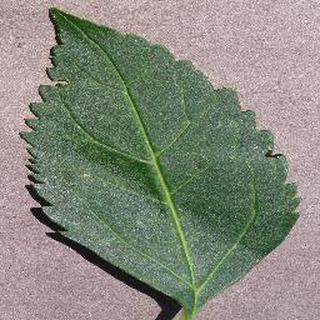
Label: healthy_cherry